St Michael's Church, Sutton Bonington

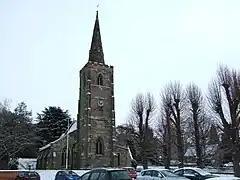
The church as viewed from Main Street

St. Michael's Church is a parish church in the Church of England in Sutton Bonington, Nottinghamshire.